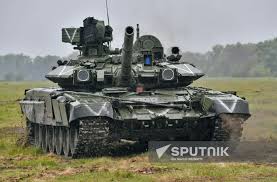
Label: Tank